Carlisle and Silloth Bay Railway

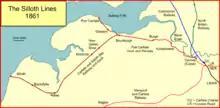
The Silloth lines in 1861 after the connection with the Waverley route

Fortunately, the Border Union Railway was now virtually complete, and in anticipation of this the North British Railway negotiated leases of the two railways in 1861, confirmed by the ' (25 & 26 Vict. c. xlvii) and the ' (25 & 26 Vict. c. xlviii).